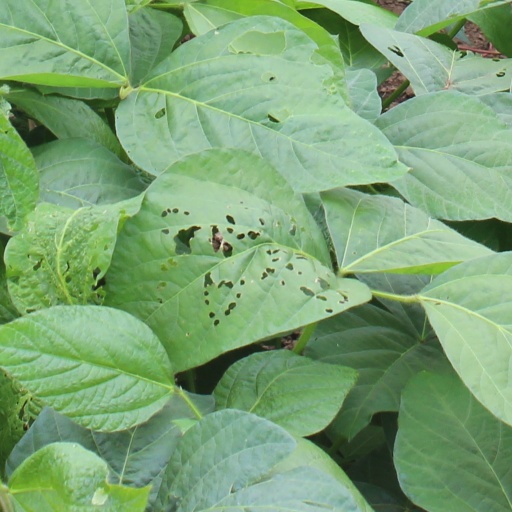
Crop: soybean